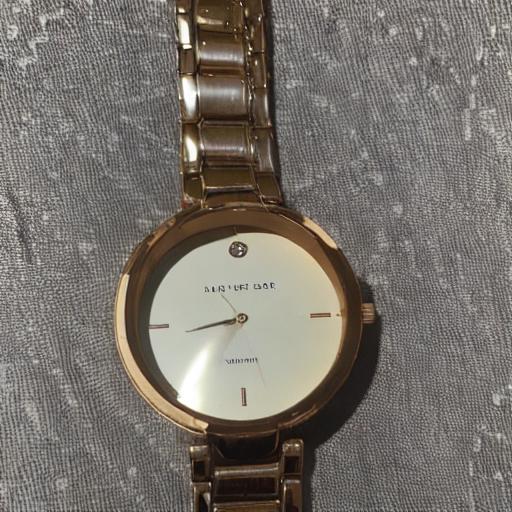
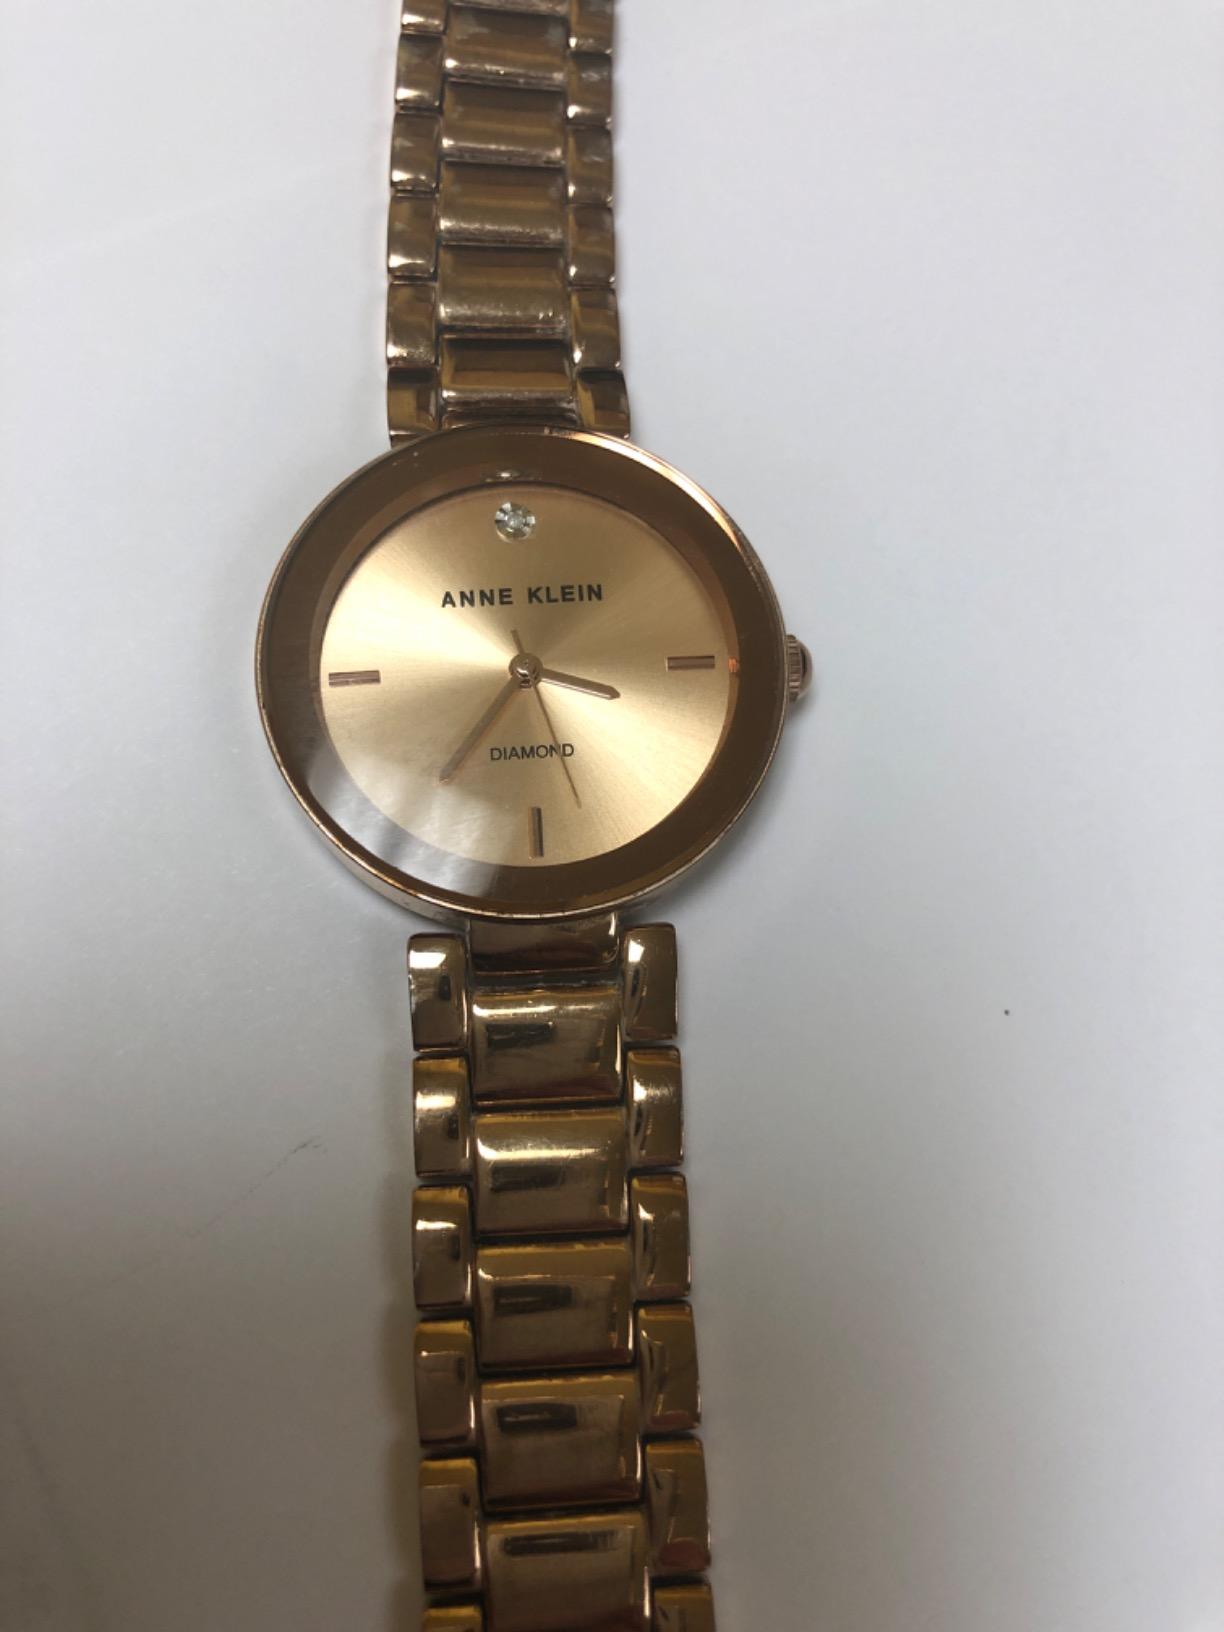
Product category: accessories_watch
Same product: no